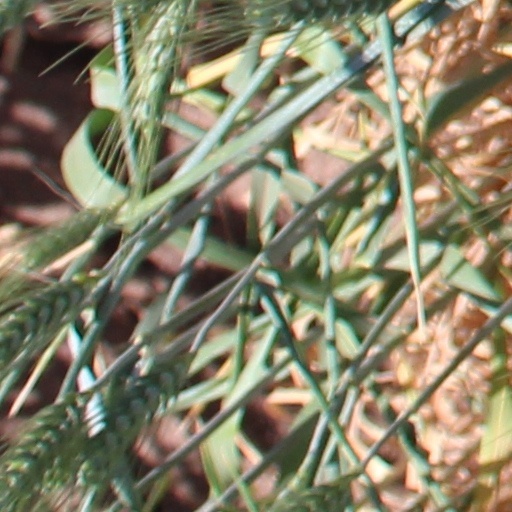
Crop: wheat